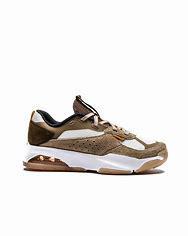
Brand: Jordan
Model: Air 200E